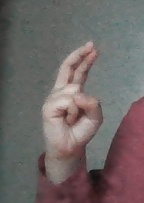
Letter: zay